Statesboro–Bulloch County Airport

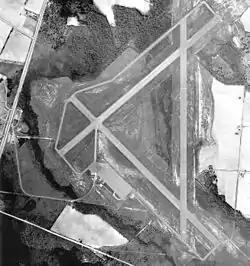
1943 airphoto

The AAF placed Statesboro Army Air Field under the command of Third Air Force making it a subbase of Morris Field at Charlotte, North Carolina.